List of Earth-crossing asteroids

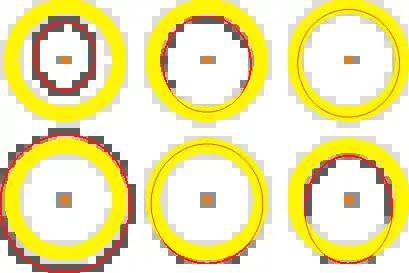
Diagram showing different asteroid paths. The yellow band marks the Earth's orbit; the red line marks the asteroid's path. Outer-grazer(†): "middle, bottom" Crosser: "right, bottom"

An Earth-crosser is a near-Earth asteroid whose orbit crosses that of Earth as observed from the ecliptic pole of Earth's orbit. The known numbered Earth-crossers are listed here. Those Earth-crossers whose semi-major axes are smaller than Earth's are Aten asteroids; the remaining ones are Apollo asteroids. "(See also the Amor asteroids.)"